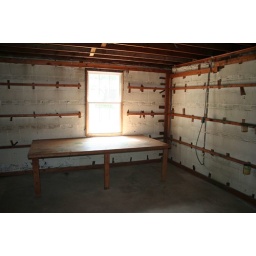
door on right (not in picture) goes out onto patio under master bedroom